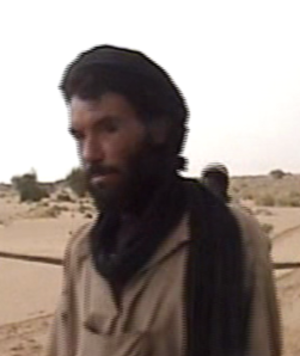
Mokhtar Belmokhtar